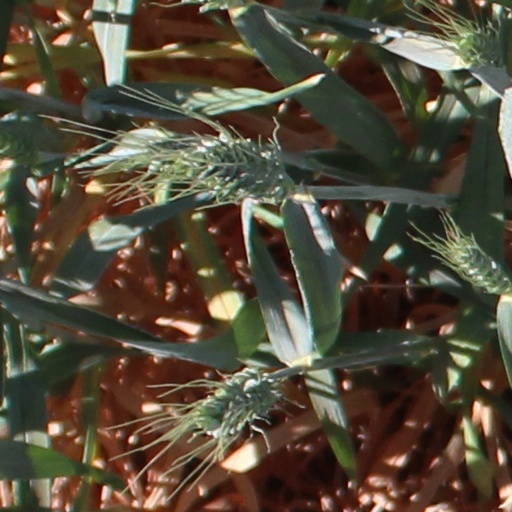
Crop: wheat